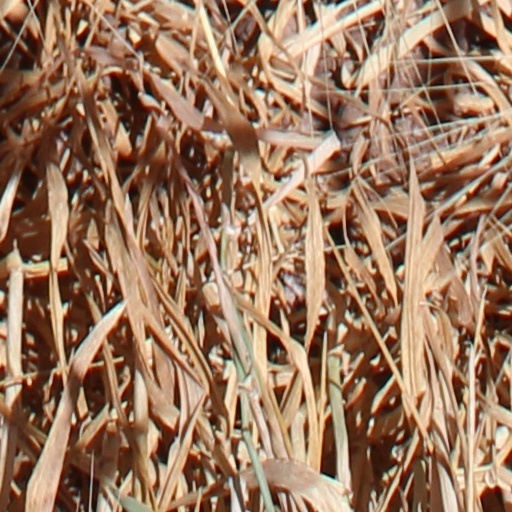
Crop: wheat